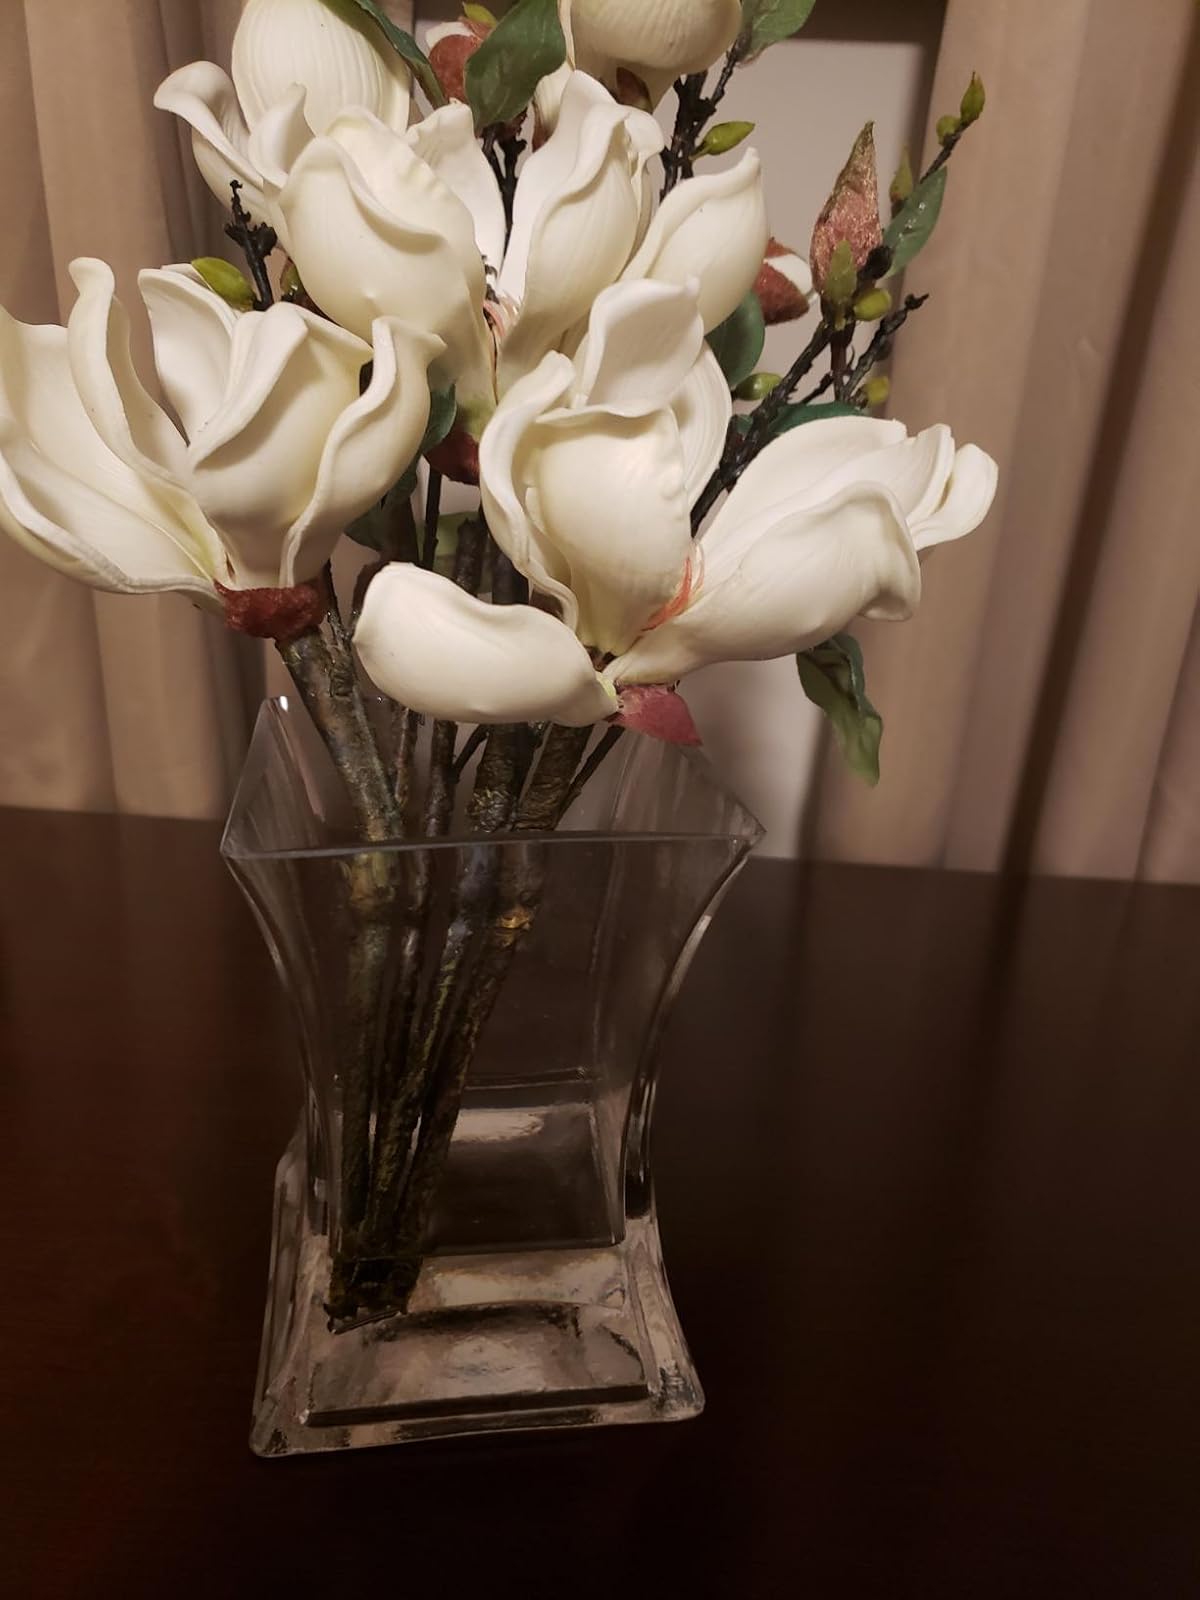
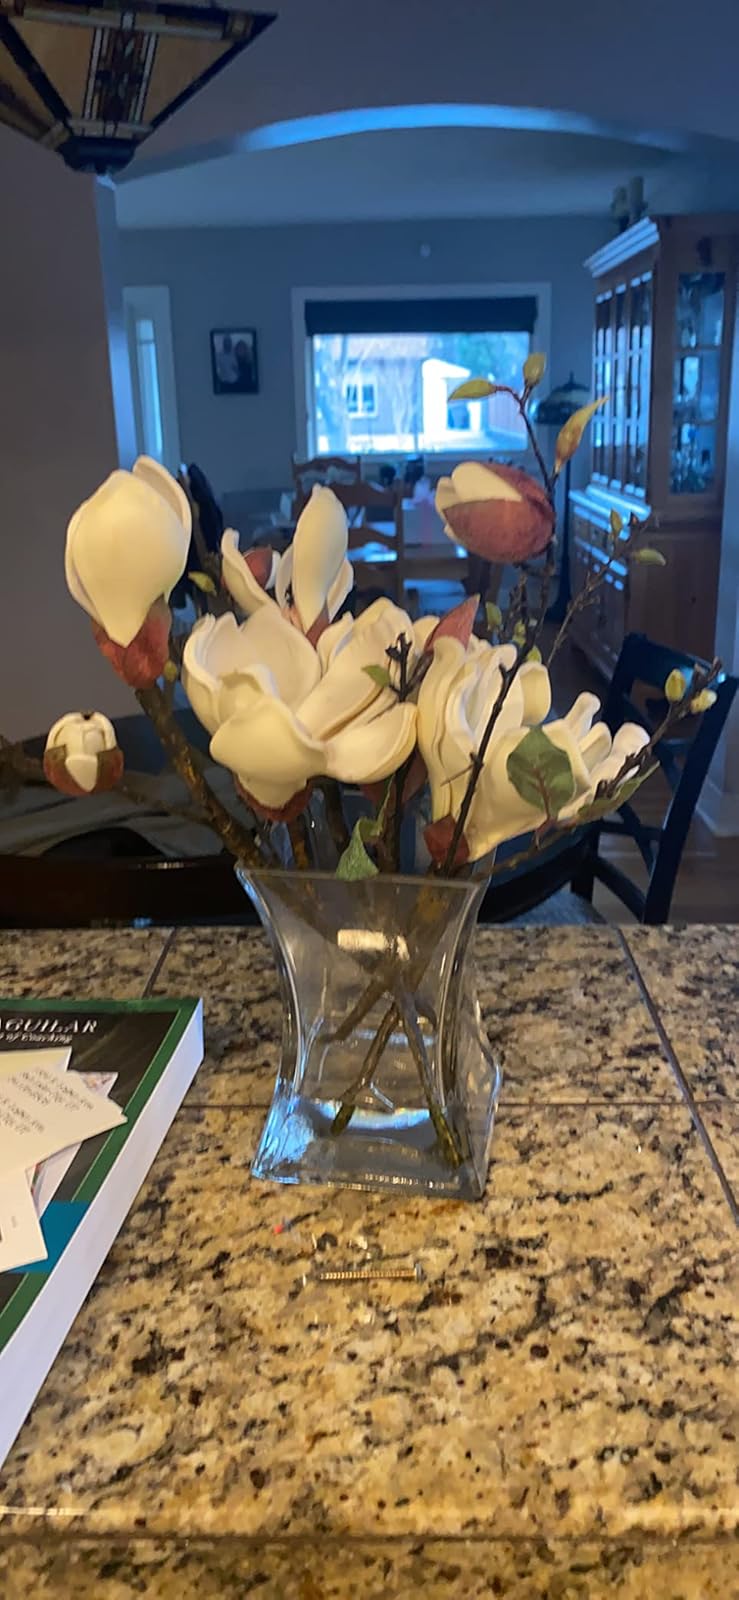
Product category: vase
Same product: yes